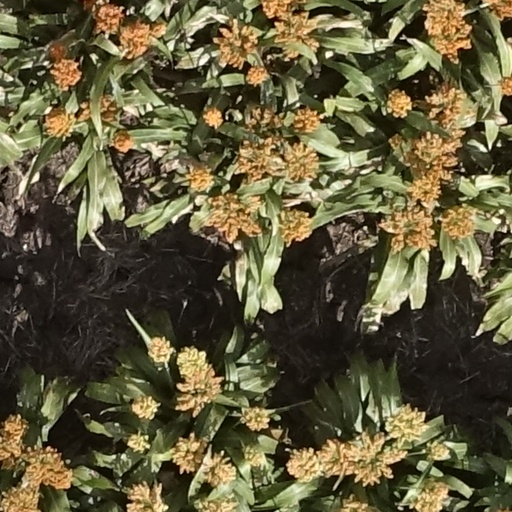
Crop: sorghum